Inoue Kowashi

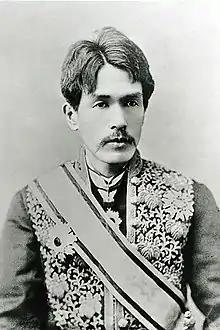
A photograph of Inoue Kowashi from the Kokugakuin University Archives

Viscount Inoue Kowashi was a Japanese statesman of the Meiji period.